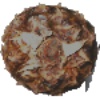
Label: pineapple